Compulsive Liar

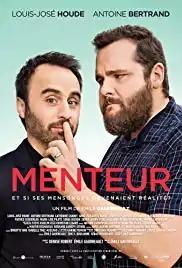
Film poster

Compulsive Liar is a Canadian comedy film, directed by Émile Gaudreault and released in 2019. The film stars Louis-José Houde as Simon, a man who is confronted by his family about his lifelong habit of being a compulsive liar, and denies it; but he then wakes up the next day in an alternate reality in which all of his past lies have become the truth, forcing him to correct all of his lies with the help of his brother Phil (Antoine Bertrand) in order to reset everything back to normal.